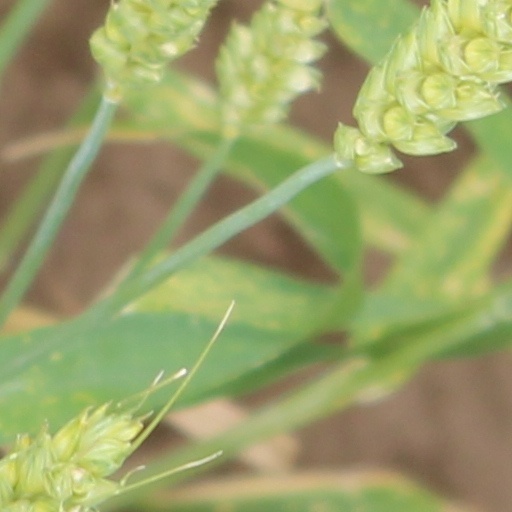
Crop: wheat